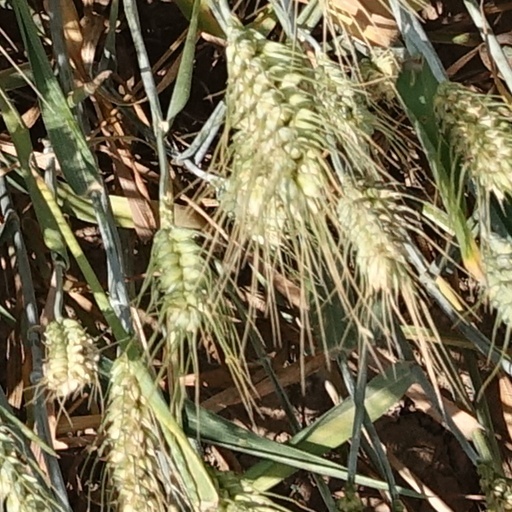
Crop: wheat